Samsung SGH-T401G

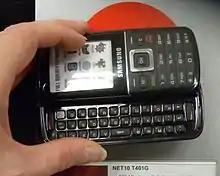
Open formation showing the QWERTY keyboard

The front of the phone has a traditional 23-key keypad consisting of twelve input keys and eleven function keys, of which one is dedicated for one-touch text messaging. The full 38-key QWERTY keyboard slides out to the left ("pictured").